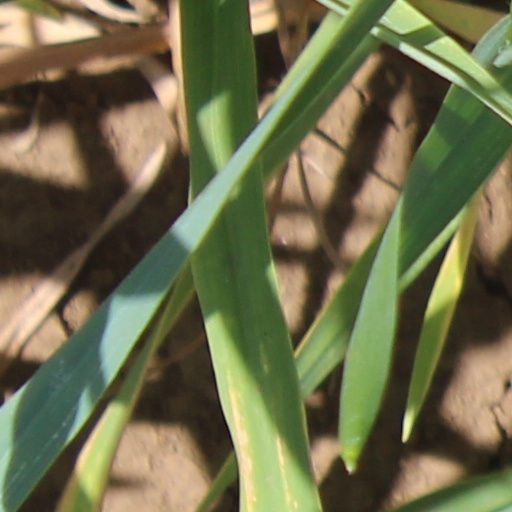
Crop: wheat